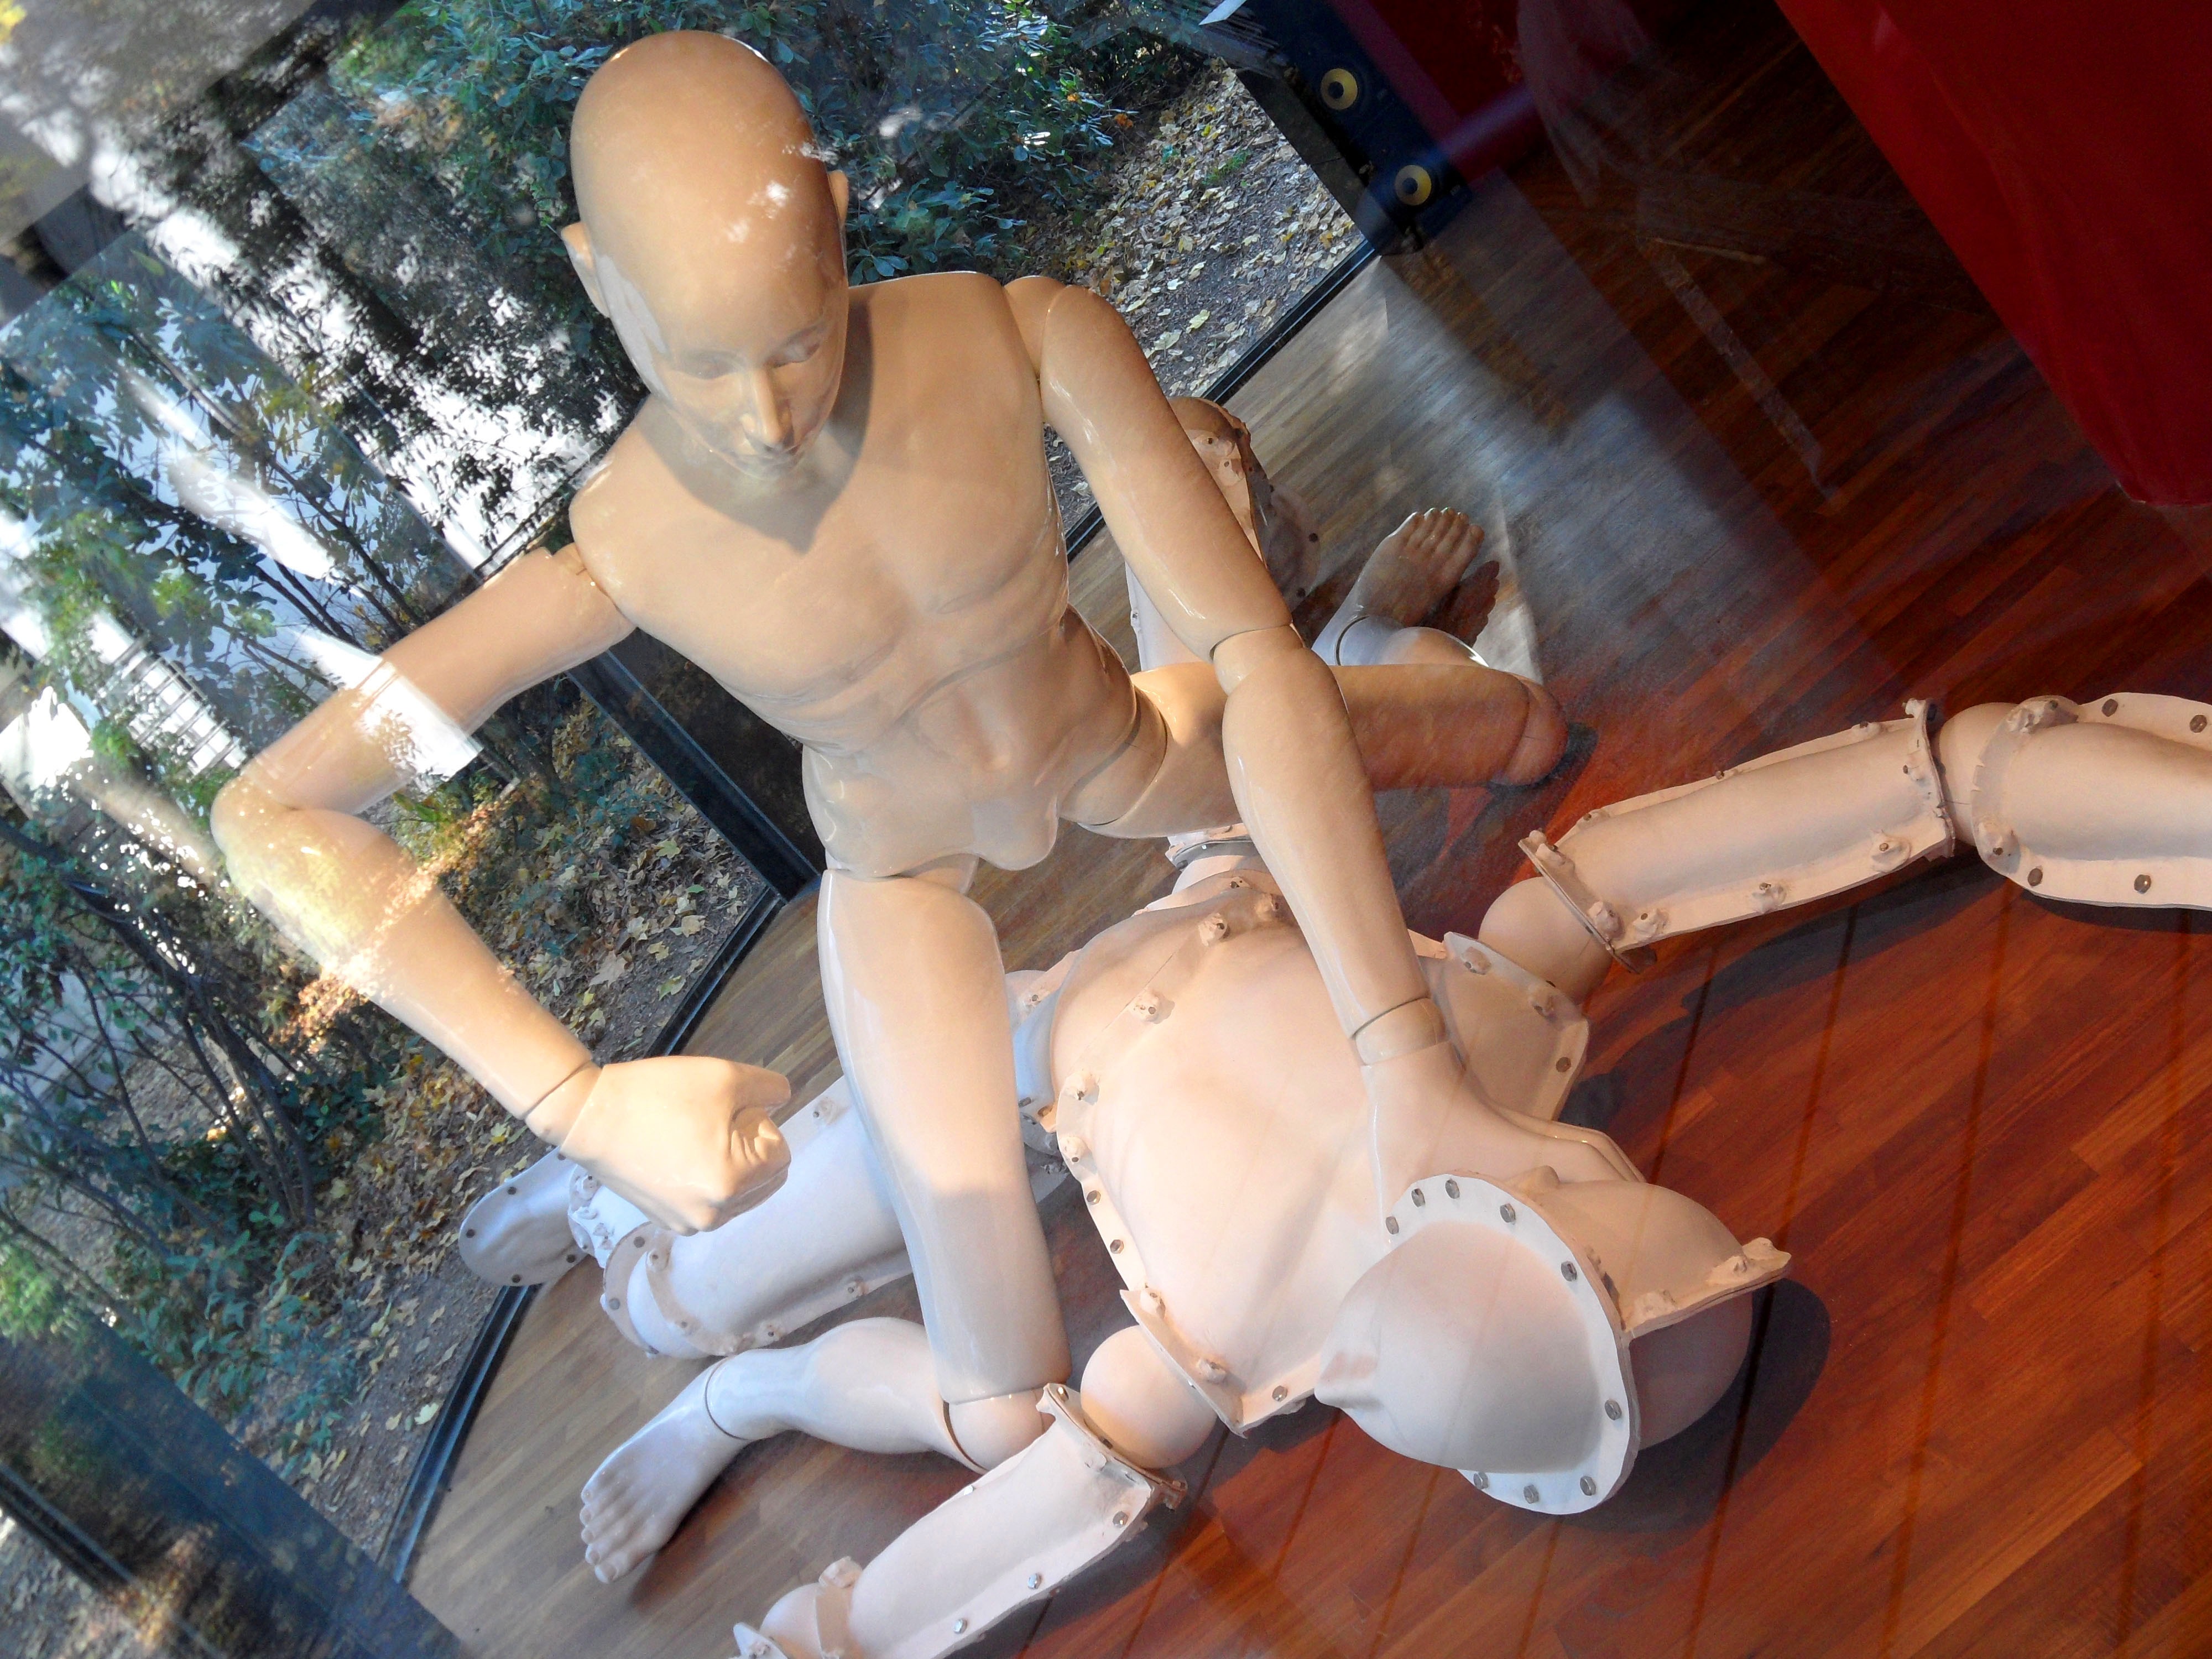
hand, man, girl, woman, leg, model, clothing, lady, muscle, human body, fist, fun, new, politics, costume, showcase, politician, violence, dummies, breaking, human positions, brawl